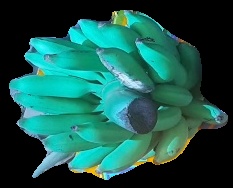
Variety: elakki-bale
Grade: grade2